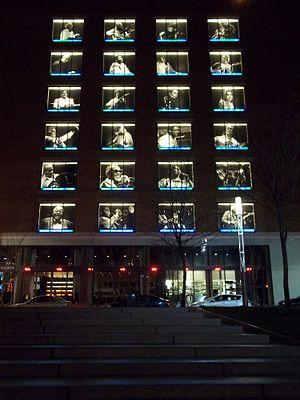
Maison du Festival de Jazz, côté Est, la nuit
La Maison du Festival Rio Tinto Alcan est un complexe culturel situé à Montréal, au 305 rue Sainte-Catherine ouest.